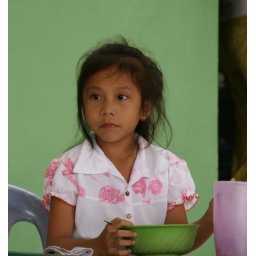
girl in pho quoc beach